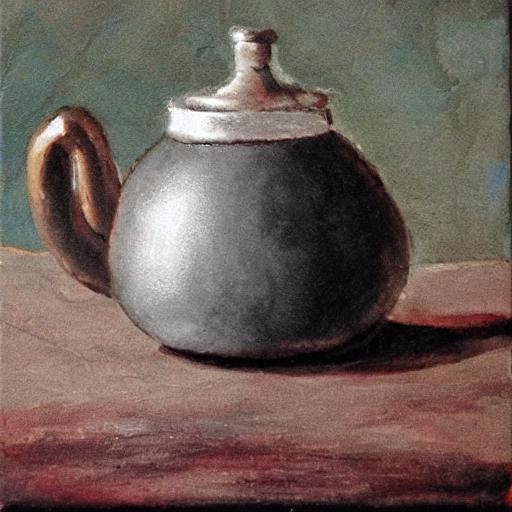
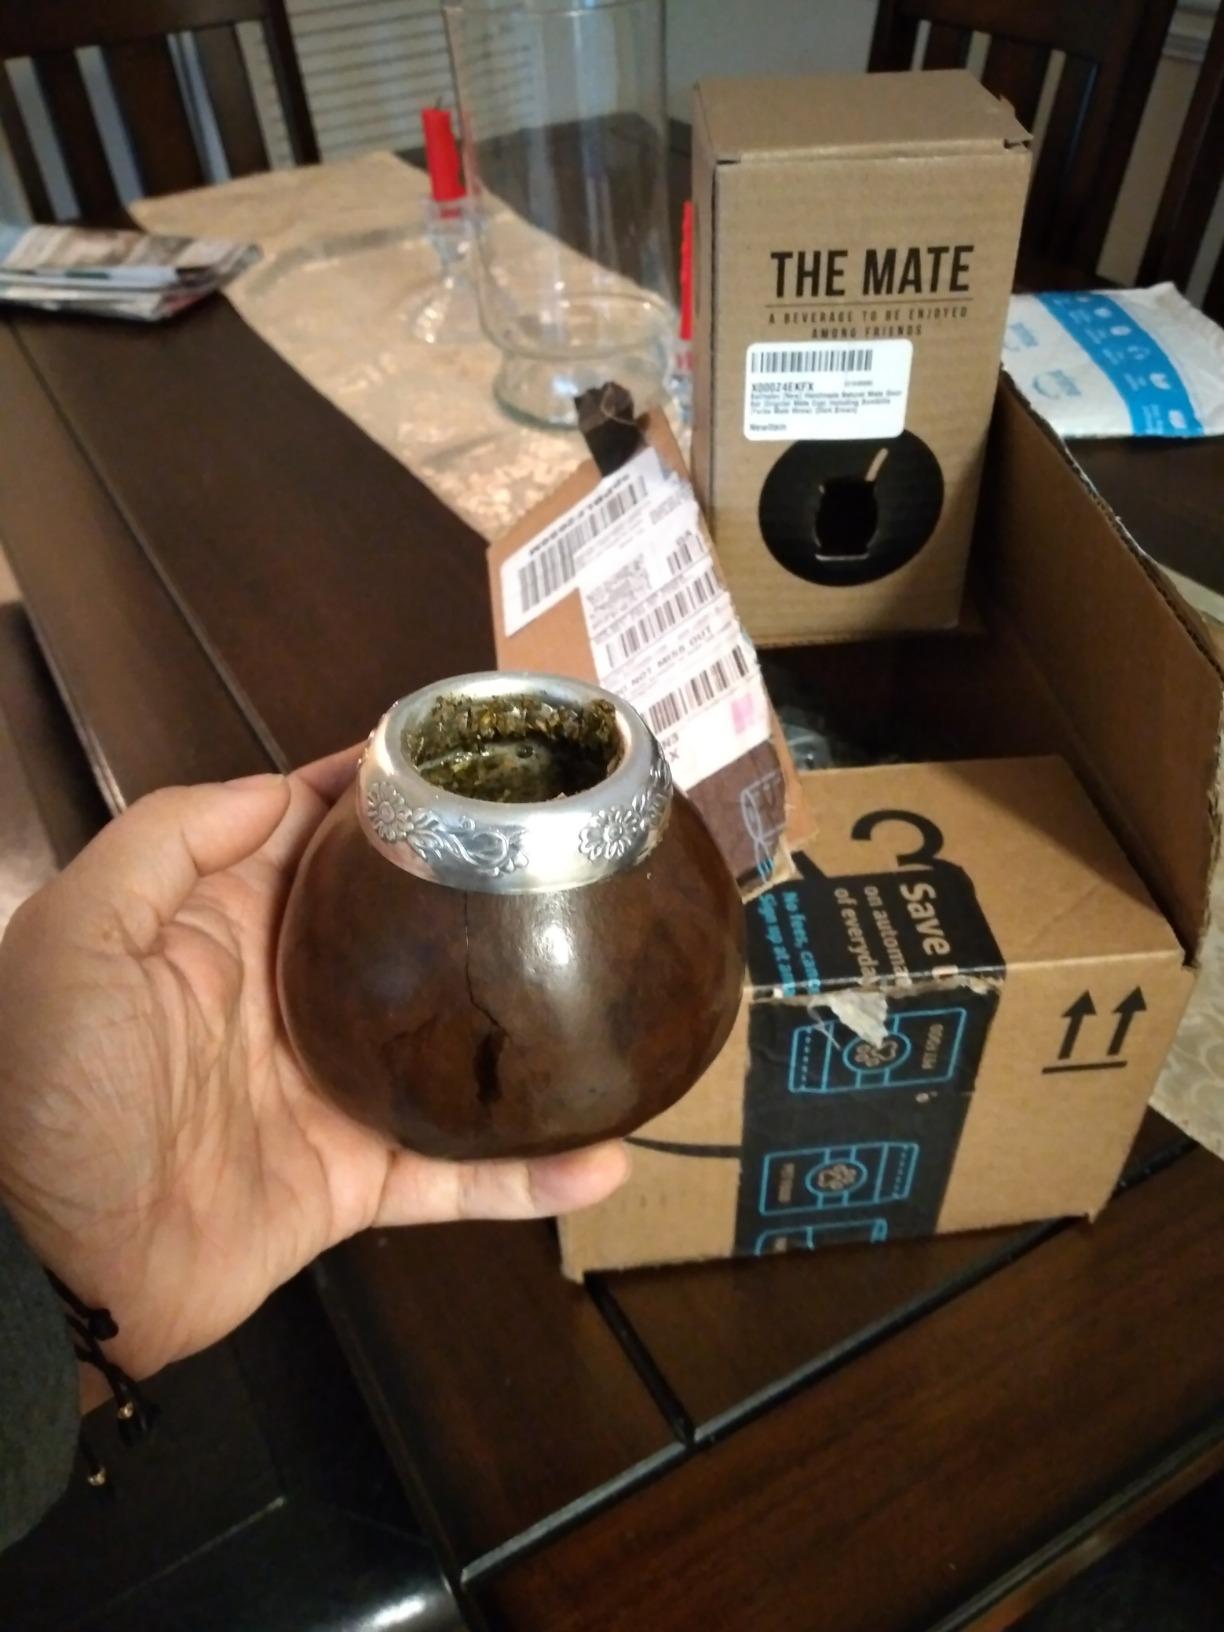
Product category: items_tea
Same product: no